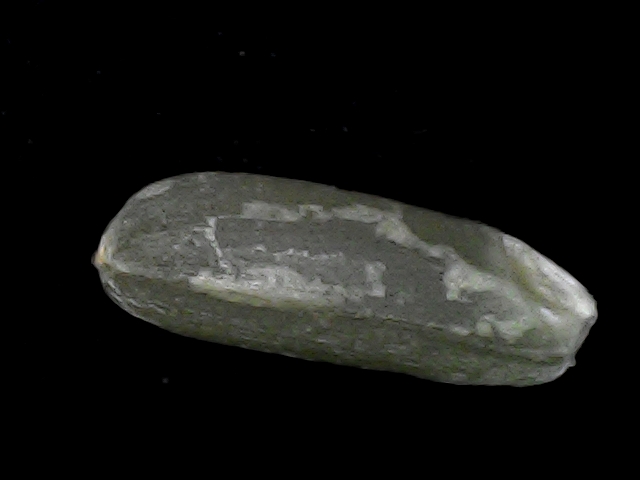
Rice variety: BD56